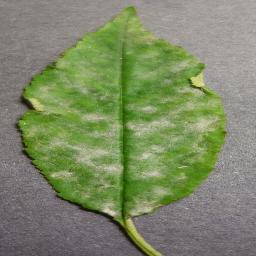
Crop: cherry
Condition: (including_sour)_powdery_mildew